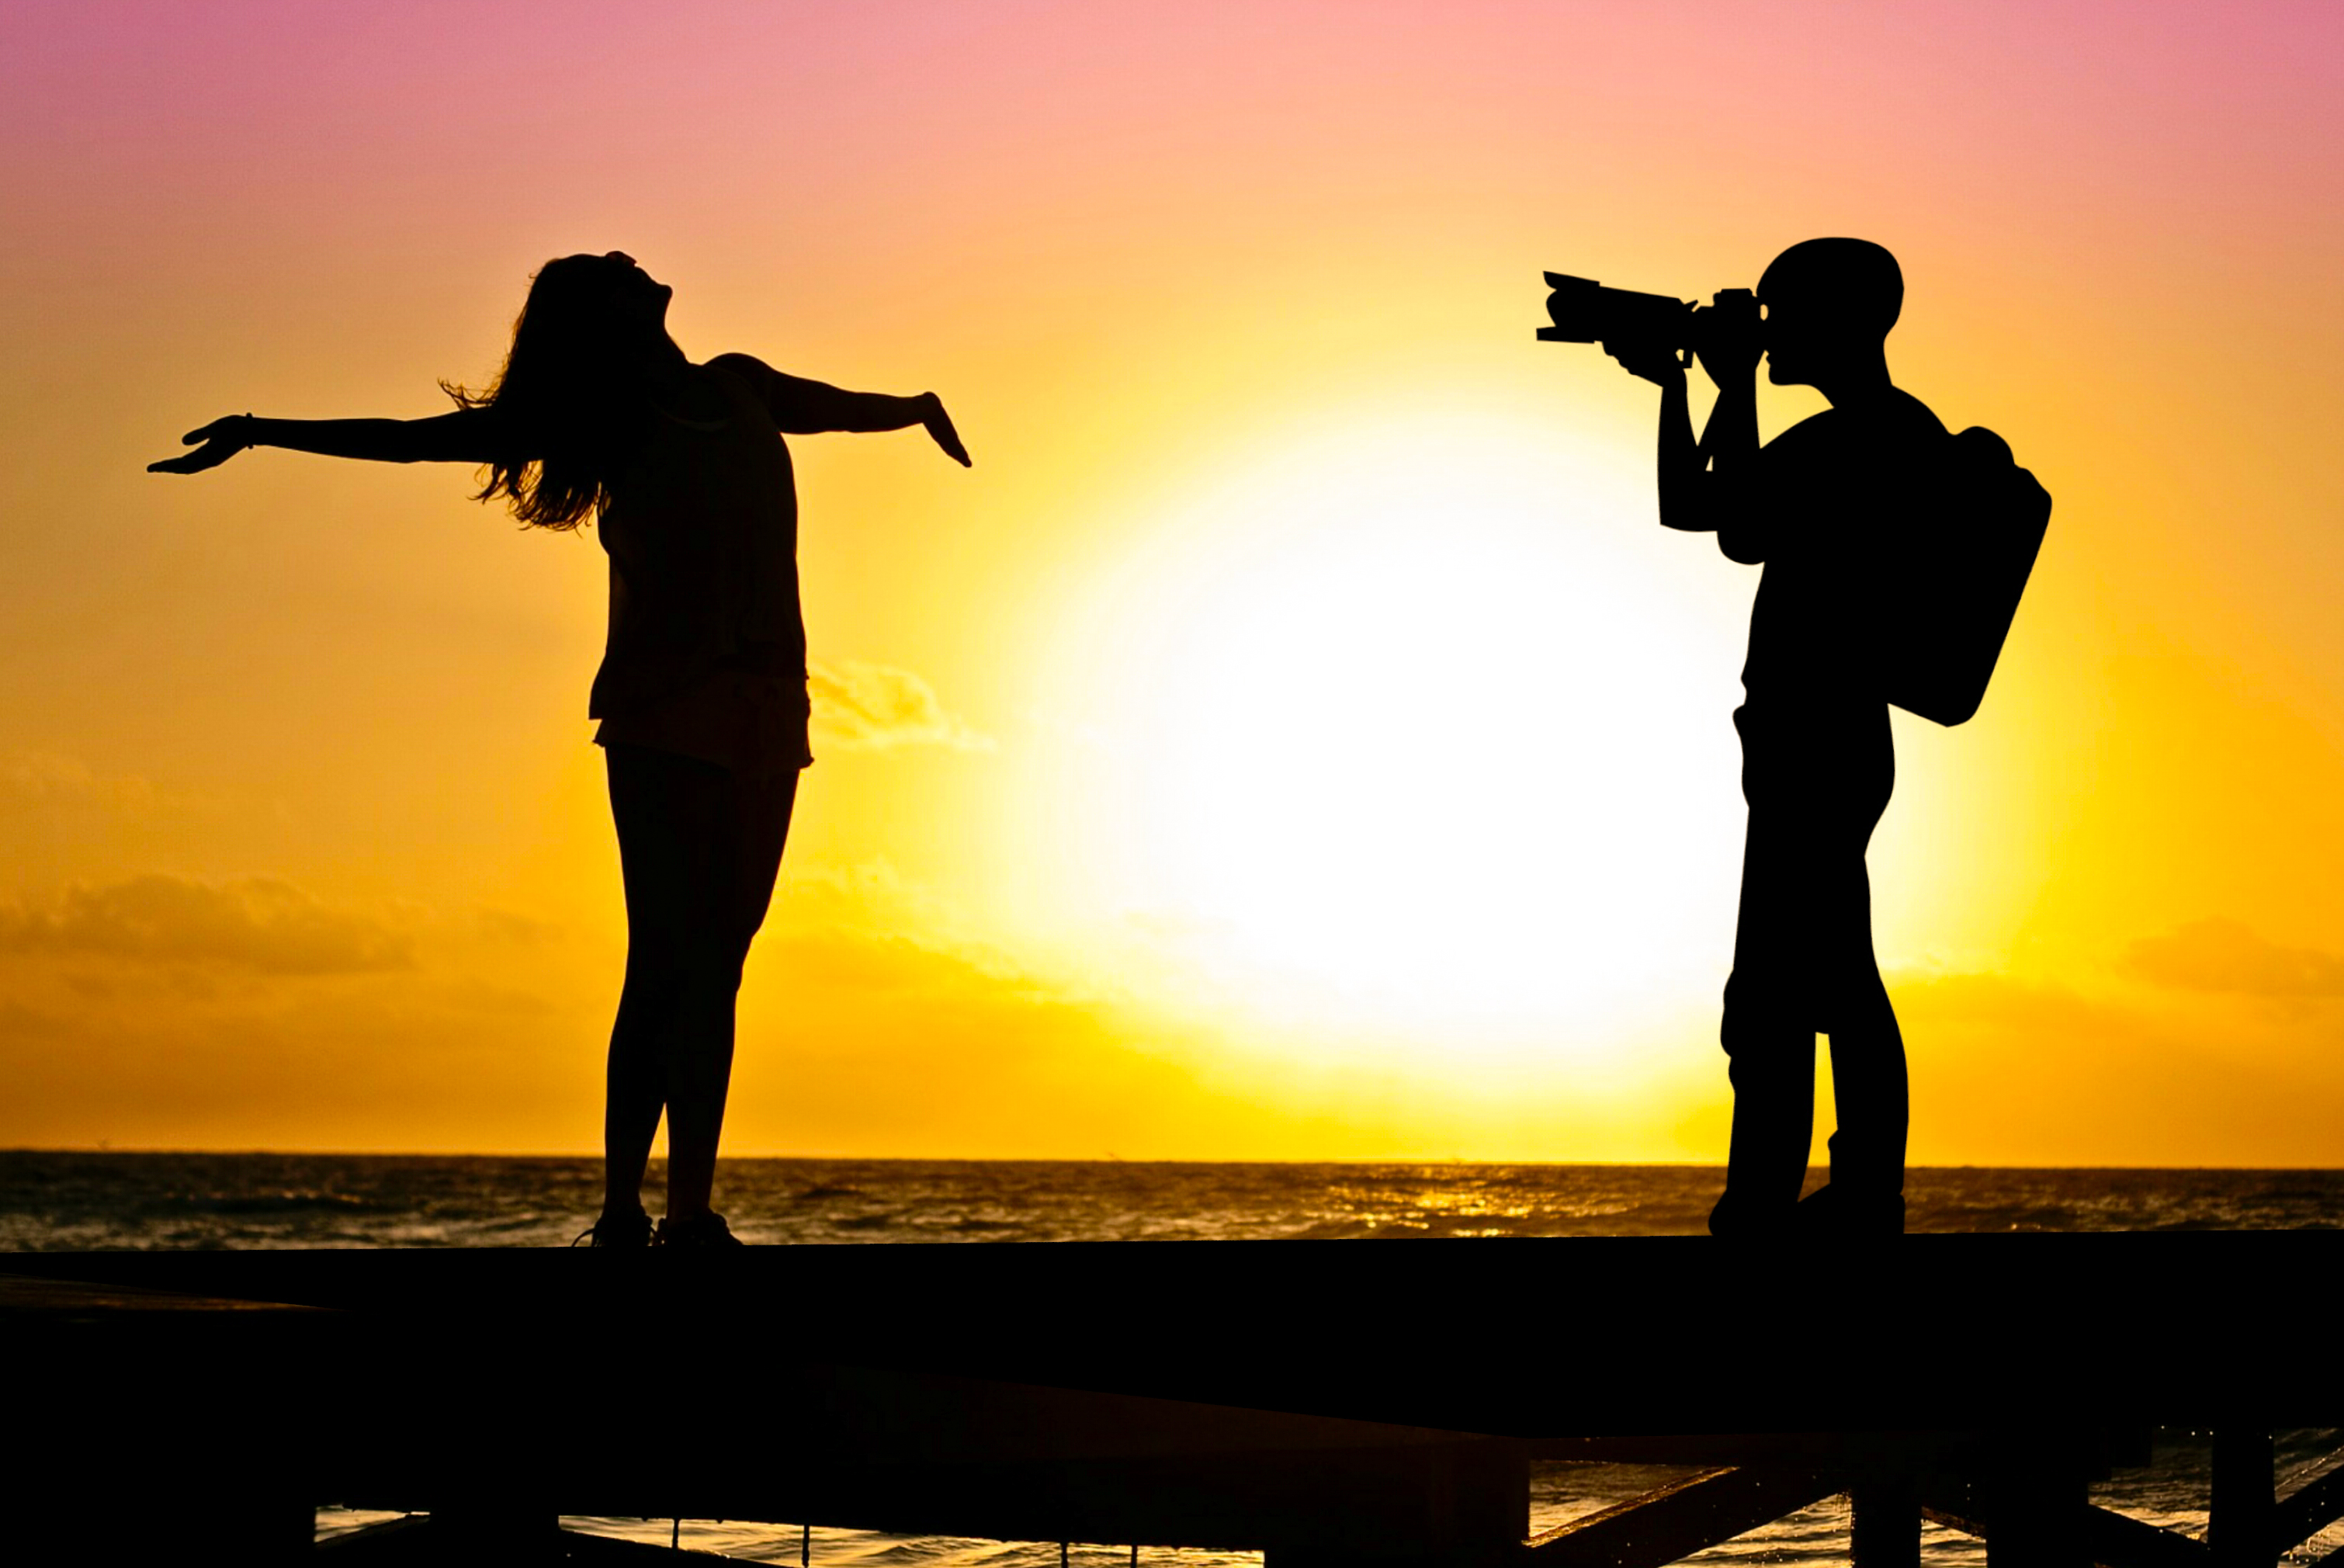
photographer, beach, beautiful, camera, coast, couple, dusk, evening, girl, horizon, landscape, man, model, nature, ocean, orange, photo, shoot, shooting, posing, sea, silhouette, summer, holidays, sunset travel, tropical vacation, sky, sunset, sunrise, sun, fun, sunlight, happiness, vacation, backlighting, friendship